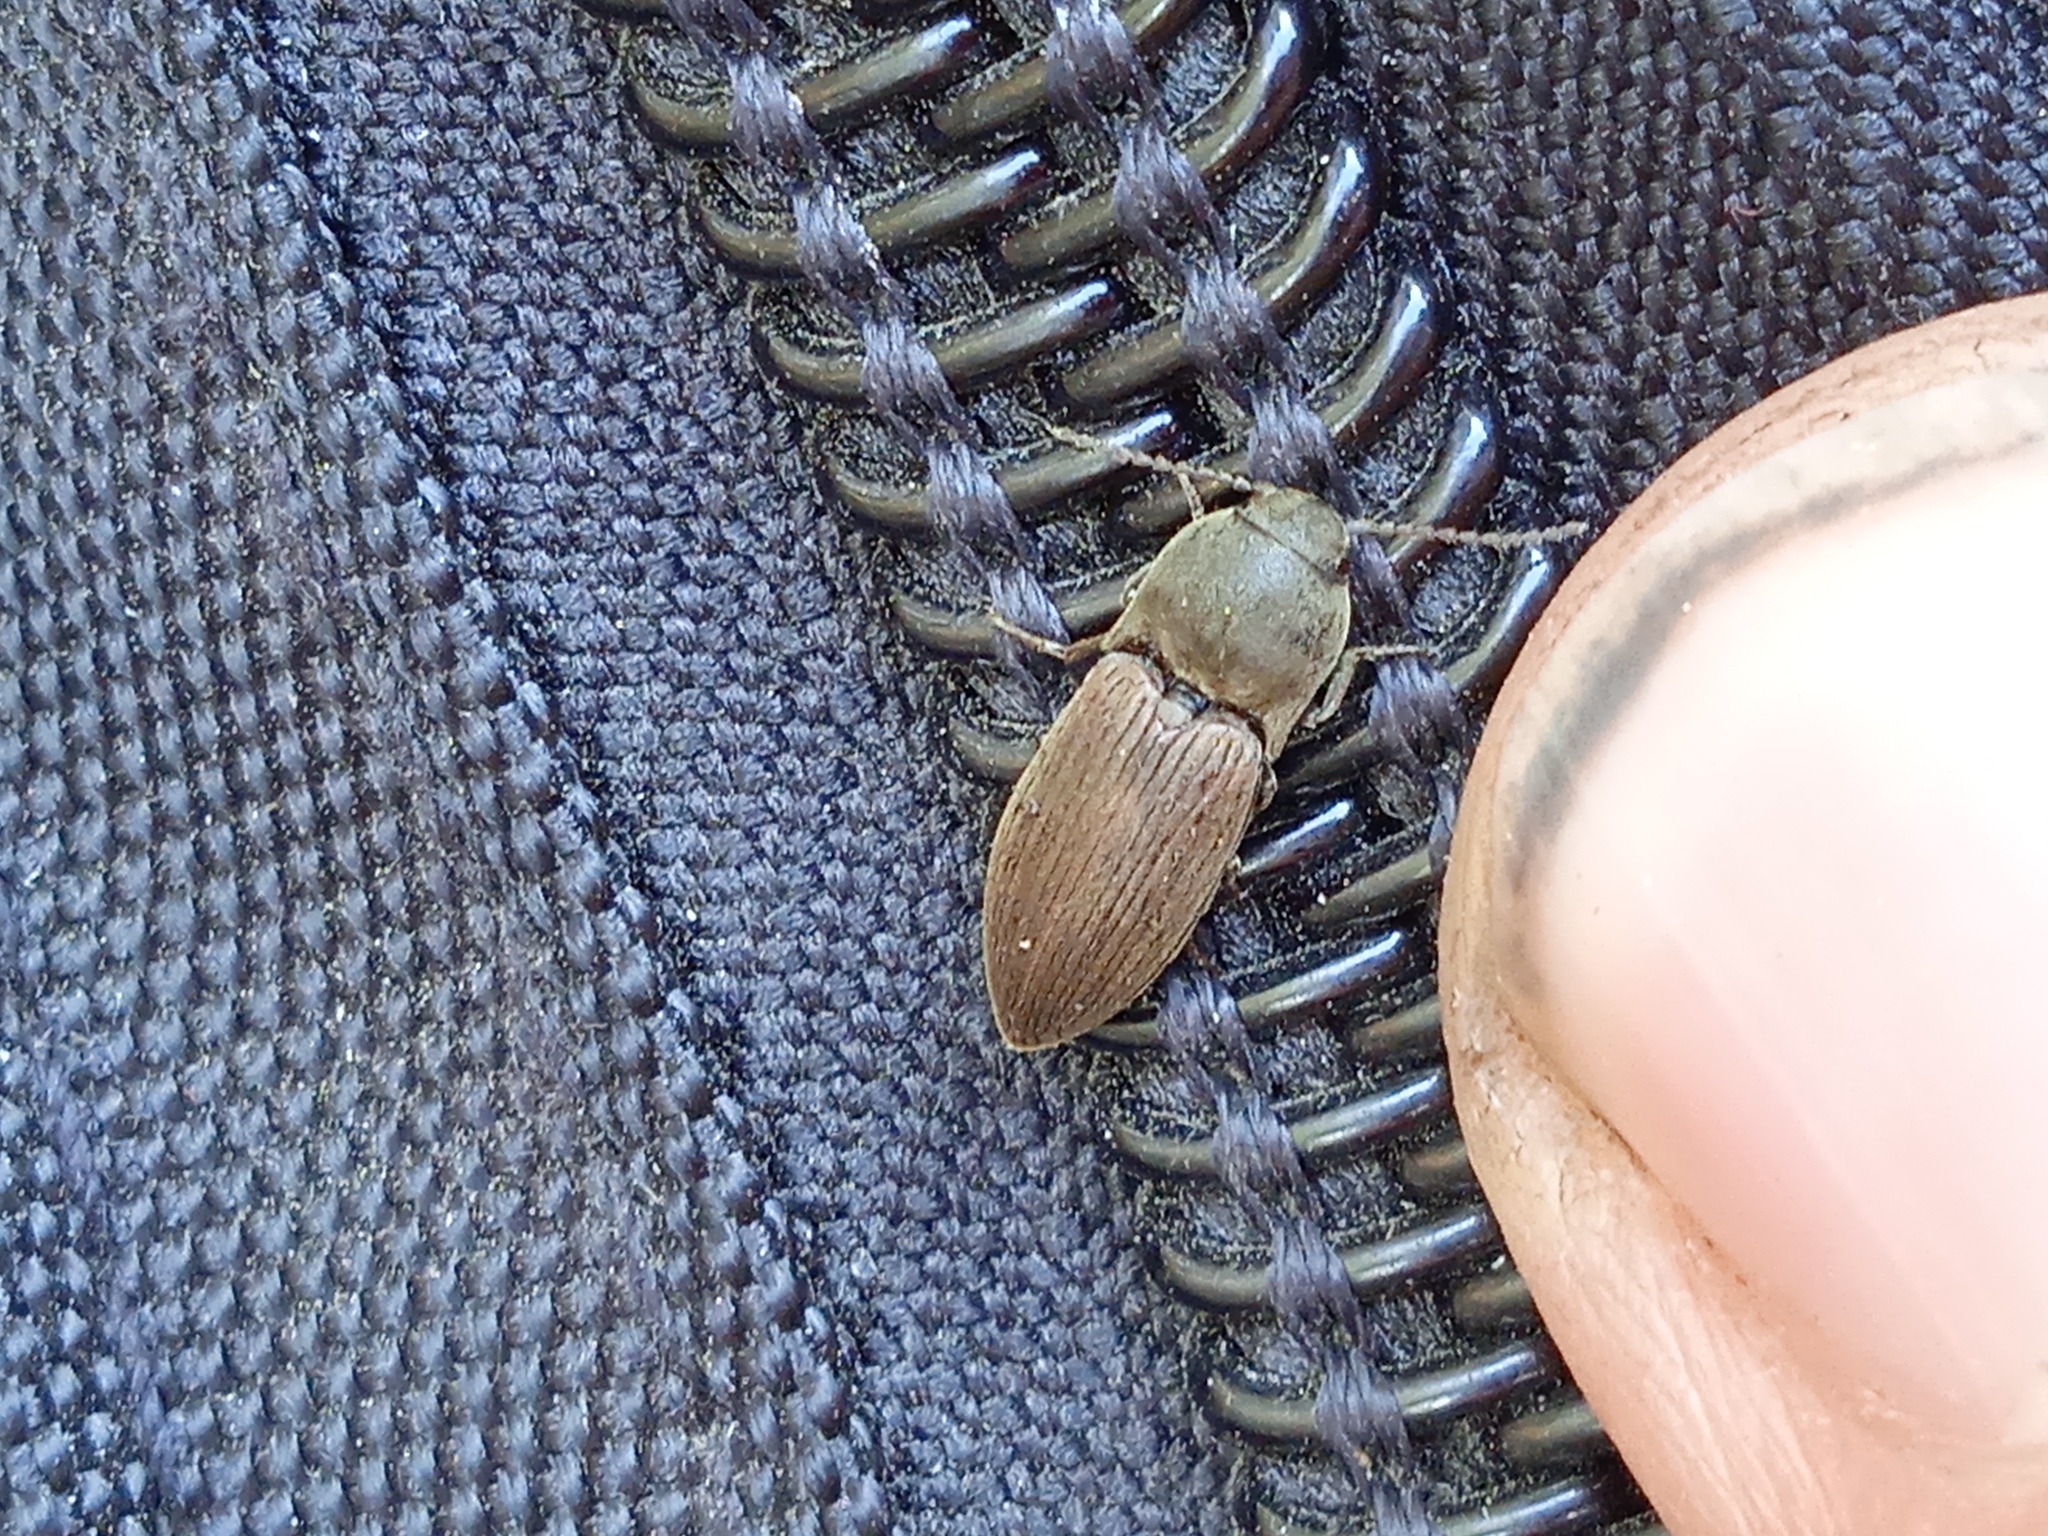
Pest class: clickbeetles_wireworms